2006 Formula One World Championship

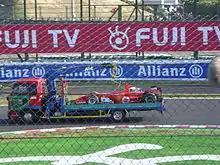
Schumacher retired in Japan, handing the championship lead and the momentum back to Alonso entering the final race of the season.

After a disastrous season and slow start to the 2006 season Michael Schumacher won consecutive races at Imola and the Nürburgring. During the final lap of his qualifying session for the Monaco Grand Prix, Schumacher came to a stop at the La Rascasse hairpin, resulting in yellow flags, meaning that other drivers could not go at maximum speed. After the session there were immediate complaints from the other teams claiming that this was a deliberate move by Schumacher to ensure he started in pole position – Alonso's flying lap that was affected by the yellow flags had been likely to beat Schumacher's fastest time – at the end of the second sector, Alonso was more than two-tenths of a second ahead of Schumacher's time, and his final time was just 0.064 seconds slower than Schumacher. Although Schumacher insisted that he had simply locked up his brakes at the corner, a stewards' inquiry stated, "We are left with no alternative but to conclude that the driver deliberately stopped his car on the circuit." The penalty was that Schumacher's qualifying times were all deleted, demoting him to 22nd position on the grid. He opted to start from the pitlane, and finished fifth, after an incident in the race that required the safety car to be deployed. The Safety Car failed to aid Schumacher however, but in fact hampered him; because he was the last car to be lapped by leader Alonso, and under 2006 FIA rules; he was not allowed to un-lap himself under Safety Car conditions. This meant he was almost a full lap down on third placed Coulthard, and fourth placed Barrichello on the resumption of the race. But by the end, he was threatening to pass them for position; finishing less than two seconds off a podium spot.